History of ice hockey

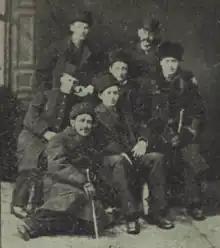
Members of the Montreal Victorias in 1881

The city of Montreal, Quebec, Canada, became the center of the development of contemporary ice hockey, and is recognized as the birthplace of organized ice hockey. On March 3, 1875, the first organized indoor game was played at Montreal's Victoria Skating Rink between two nine-player teams, including James Creighton and several McGill University students. Instead of a ball or bung, the game featured a "flat circular piece of wood" (to keep it in the rink and to protect spectators). The goal posts were apart (today's goals are wide). Some observers of the game at McGill made quick note of its surprisingly aggressive and violent nature.